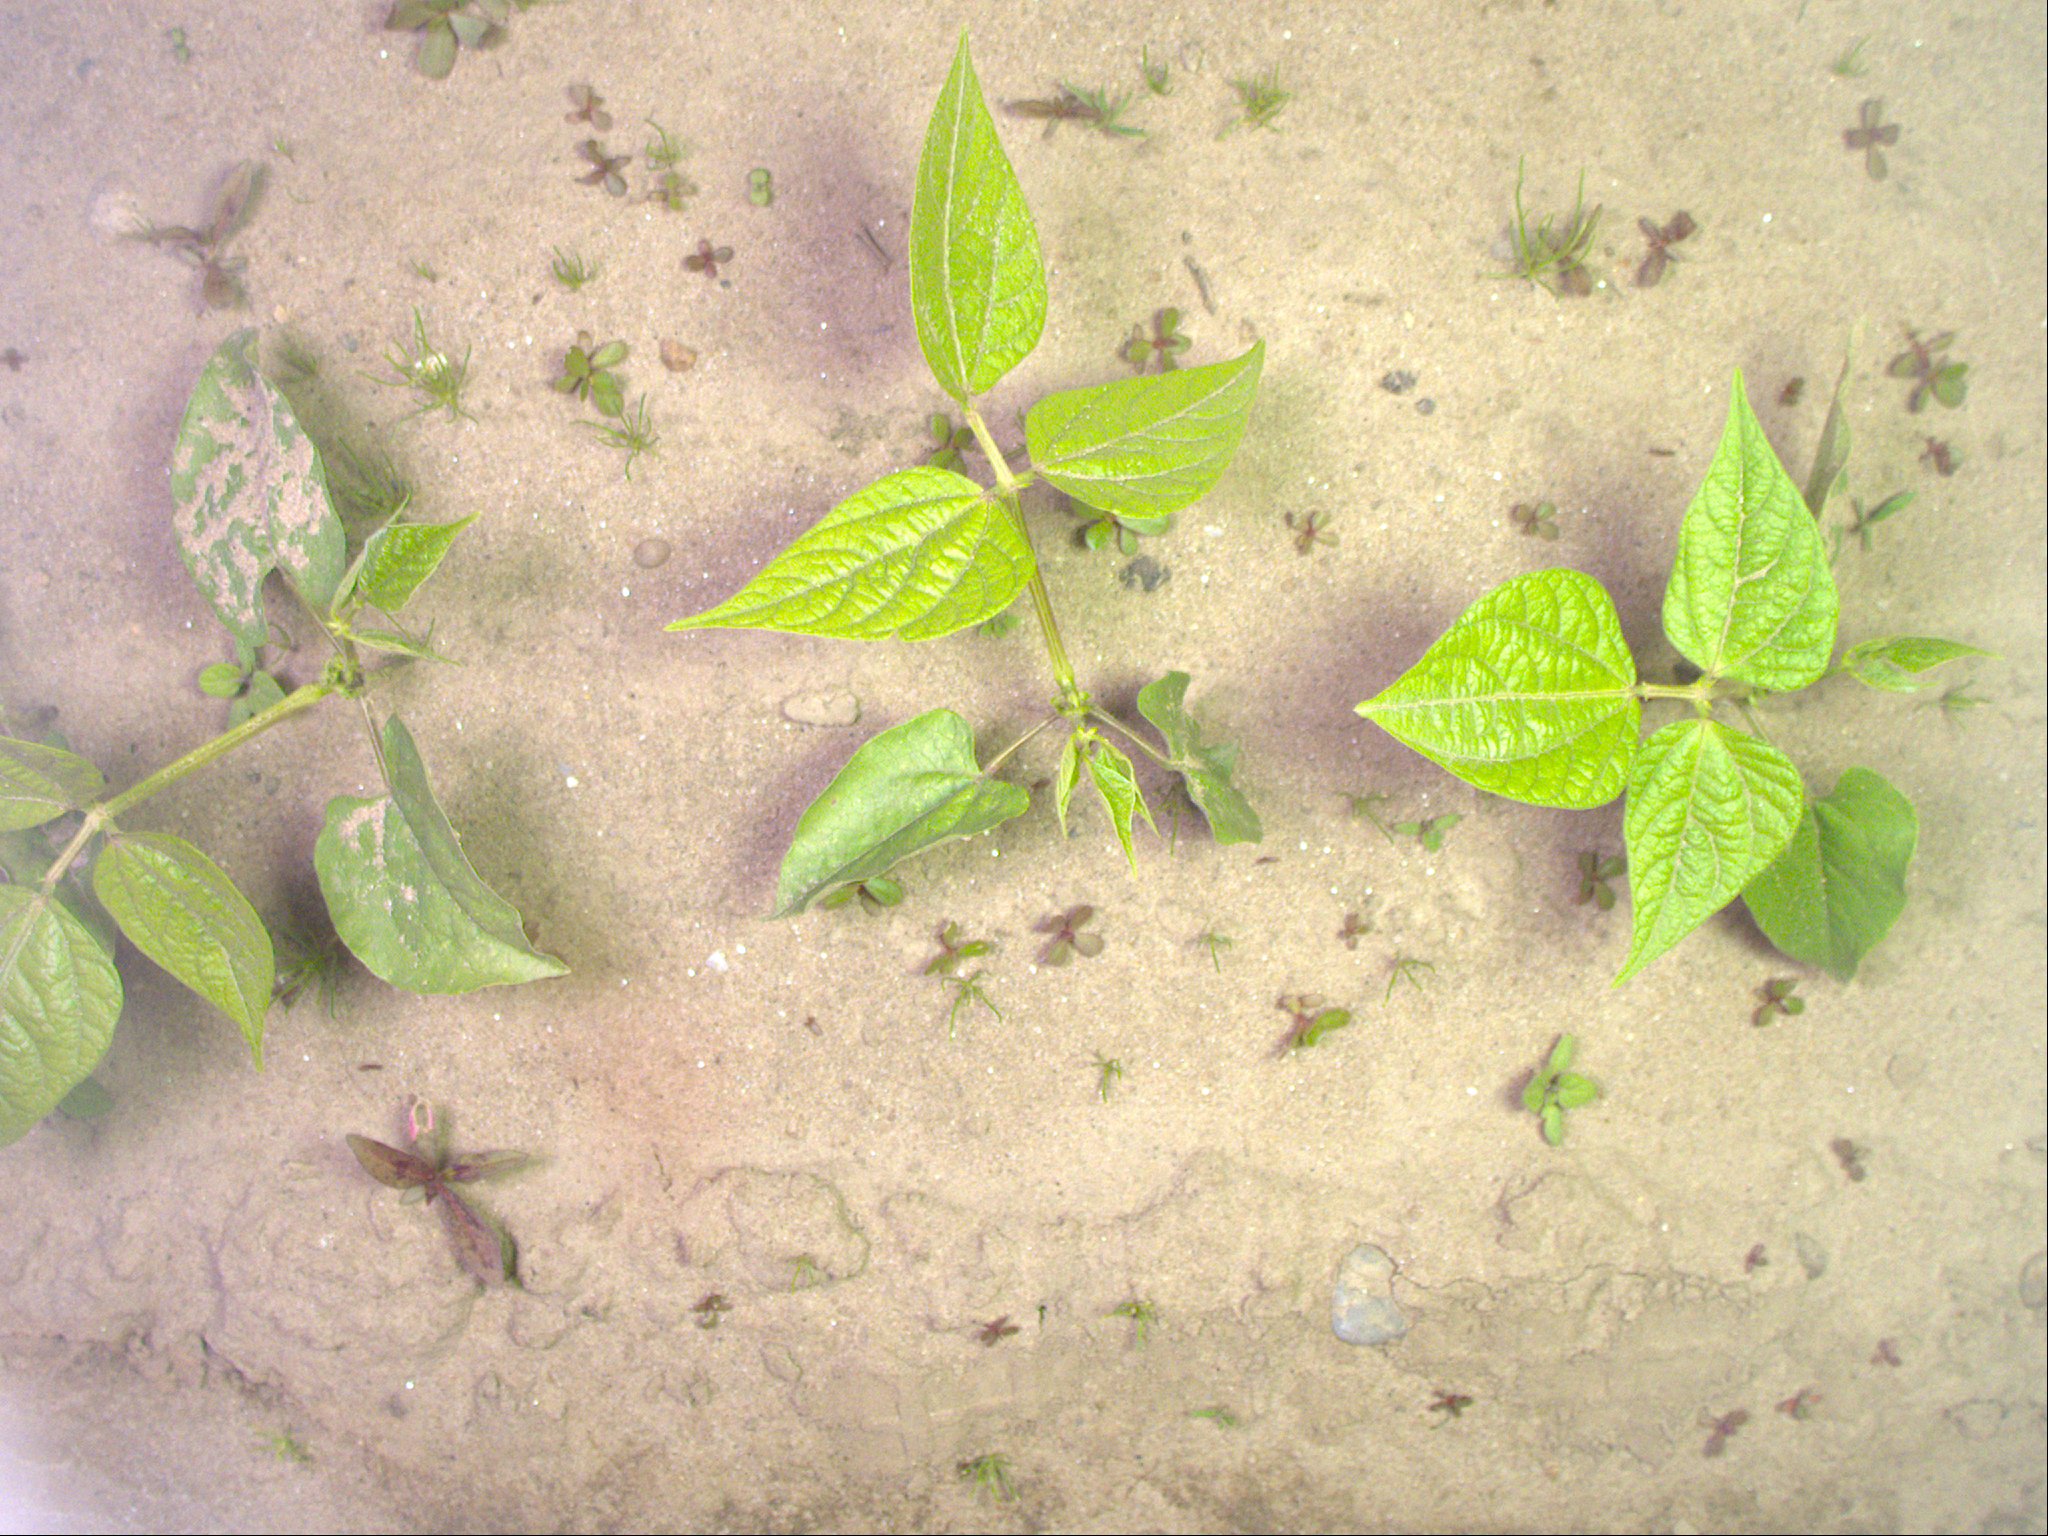
Crop: bean
Objects: bean, stem_bean, bean, stem_bean, bean, stem_bean